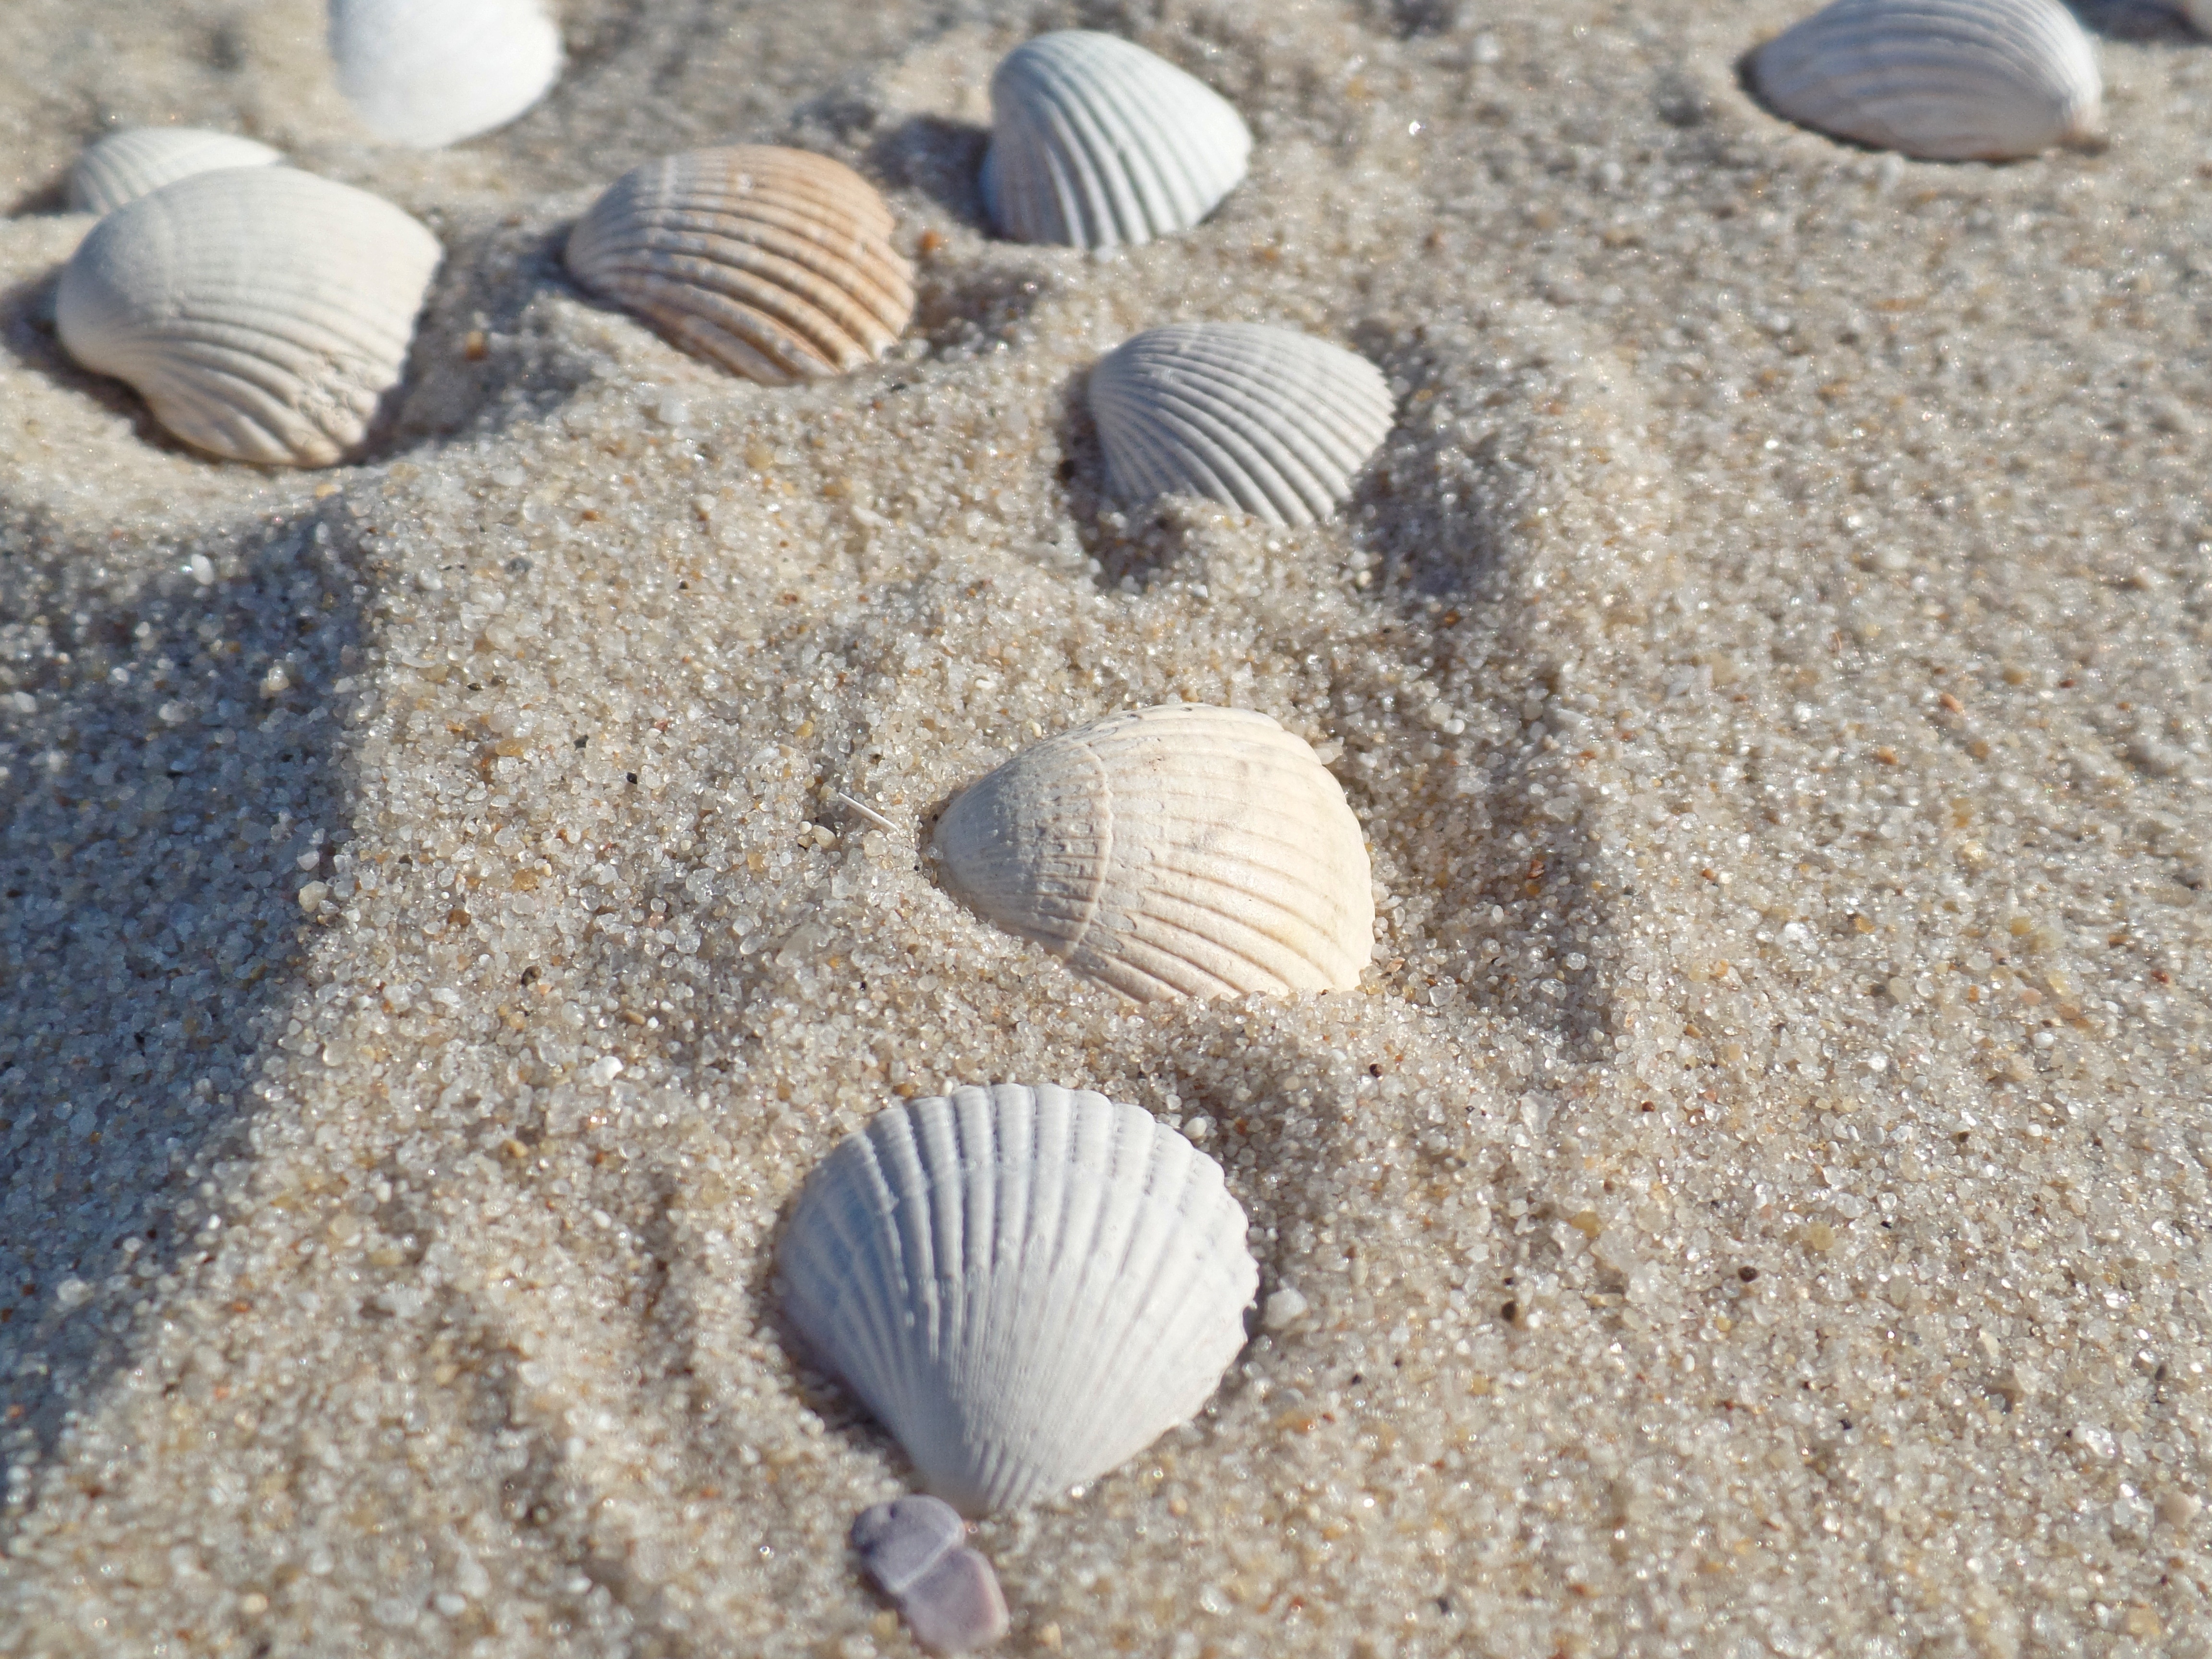
beach, sea, water, sand, material, shell, invertebrate, seashell, clam, cockle, north sea, sand beach, sylt, marine biology